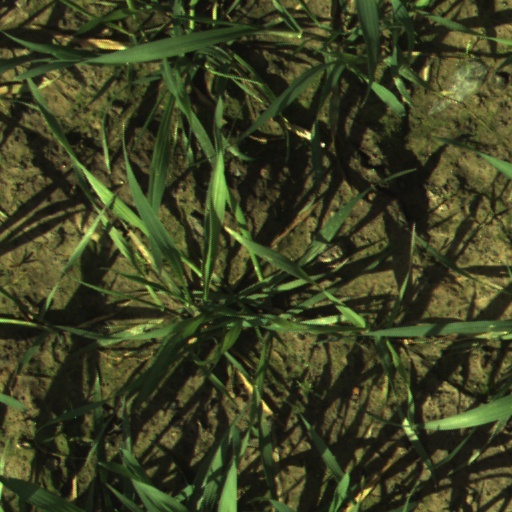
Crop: wheat